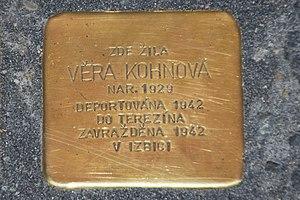
Věra Kohnová était une juive tchécoslovaque qui tint un journal intime pendant la Seconde Guerre mondiale.